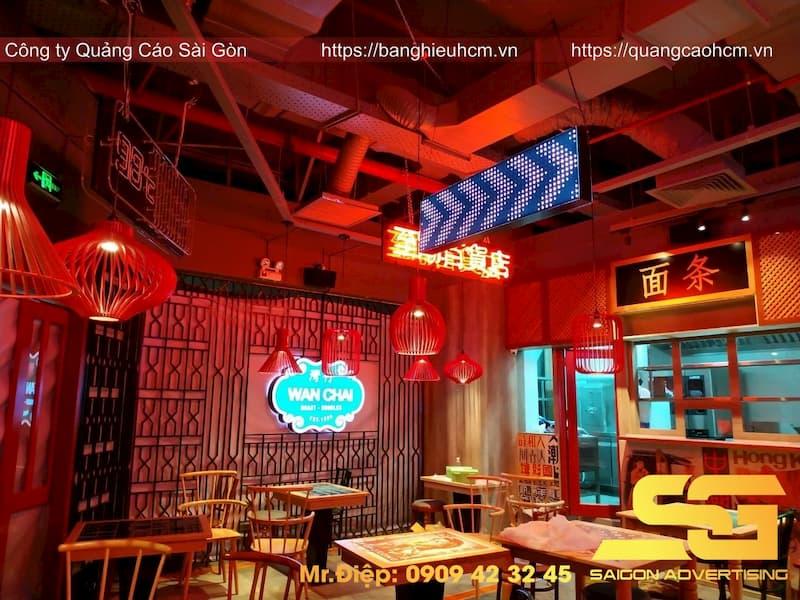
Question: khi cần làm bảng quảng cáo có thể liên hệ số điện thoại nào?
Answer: khi cần làm bảng quảng cáo có thể liên hệ số 0909423245